Joseph R. Holzapple

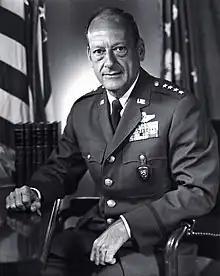
General Joseph R. Holzapple

Joseph Randall Holzapple (September 7, 1914 – November 14, 1973) was a United States Air Force four-star general who served as Commander in Chief, U.S. Air Forces in Europe (CINCUSAFE) from 1969 to 1971.